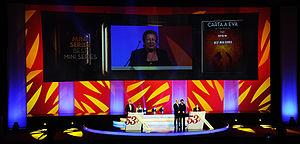
Cérémonie de remise des Nymphes d'Or
Le Grimaldi Forum Monaco est le forum / palais des congrès / centre culturel international de 70 000 m² de Monaco. Inauguré en 2000, il est baptisé du nom de la famille Grimaldi, famille régnante historique de Monaco.
Placé sous la Présidence d’Honneur de S.A.S. le Prince Albert II de Monaco, le Festival de Télévision de Monte-Carlo se tient chaque année au mois de juin en Principauté de Monaco au Grimaldi Forum.
Les Nymphes d'or sont les prix récompensant les lauréats de la compétition officielle du festival de télévision de Monte-Carlo.